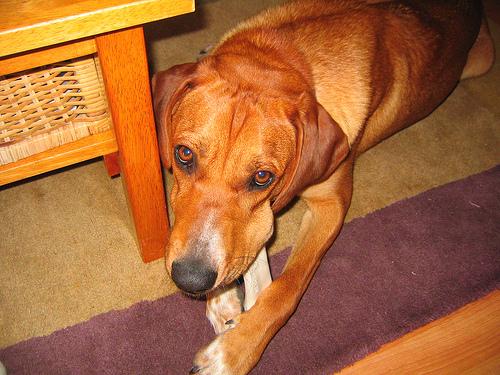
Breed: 207-n000045-redbone